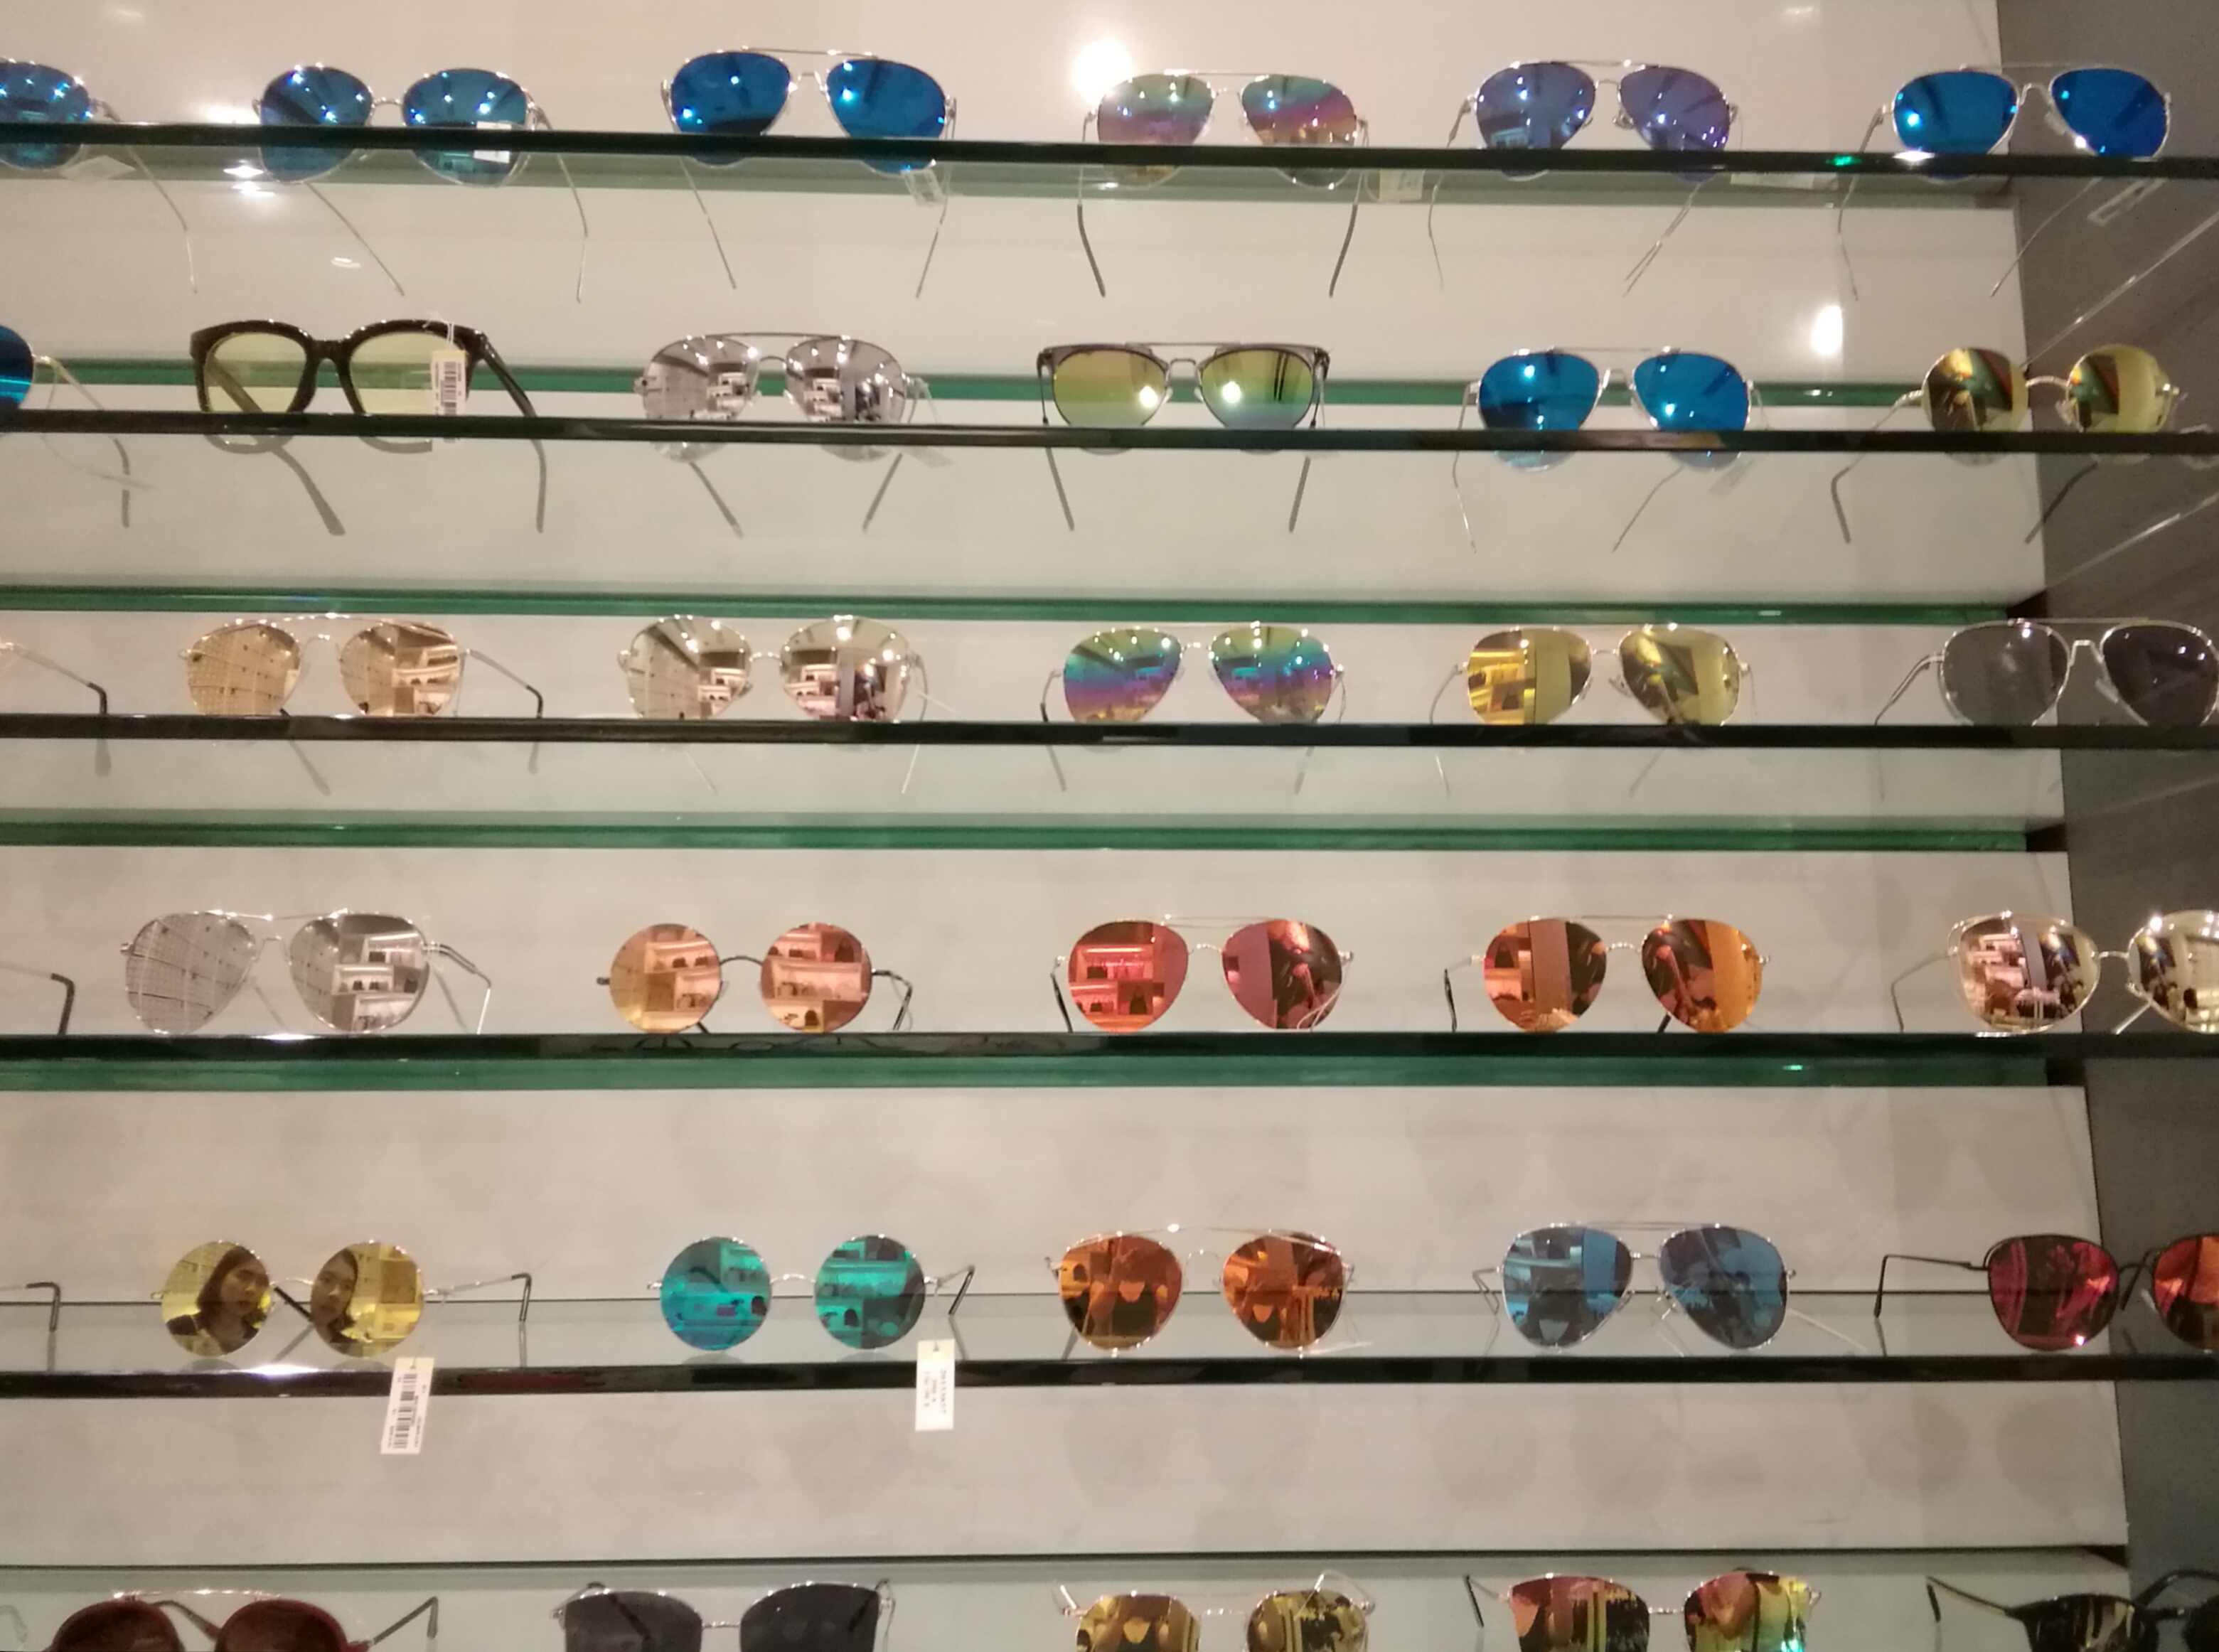
sunglasses, shelf, collection, display case, fashion accessory, footwear, furniture, room, shelving, shoe store, turquoise, jewellery, shoe